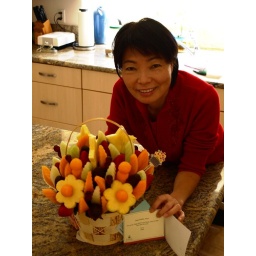
On the Card:&amp;quot;Happy Birthday, Mom!You are the 'happy fruit' in our family--may you bear much fruit this year!Love,Chloe&amp;quot;